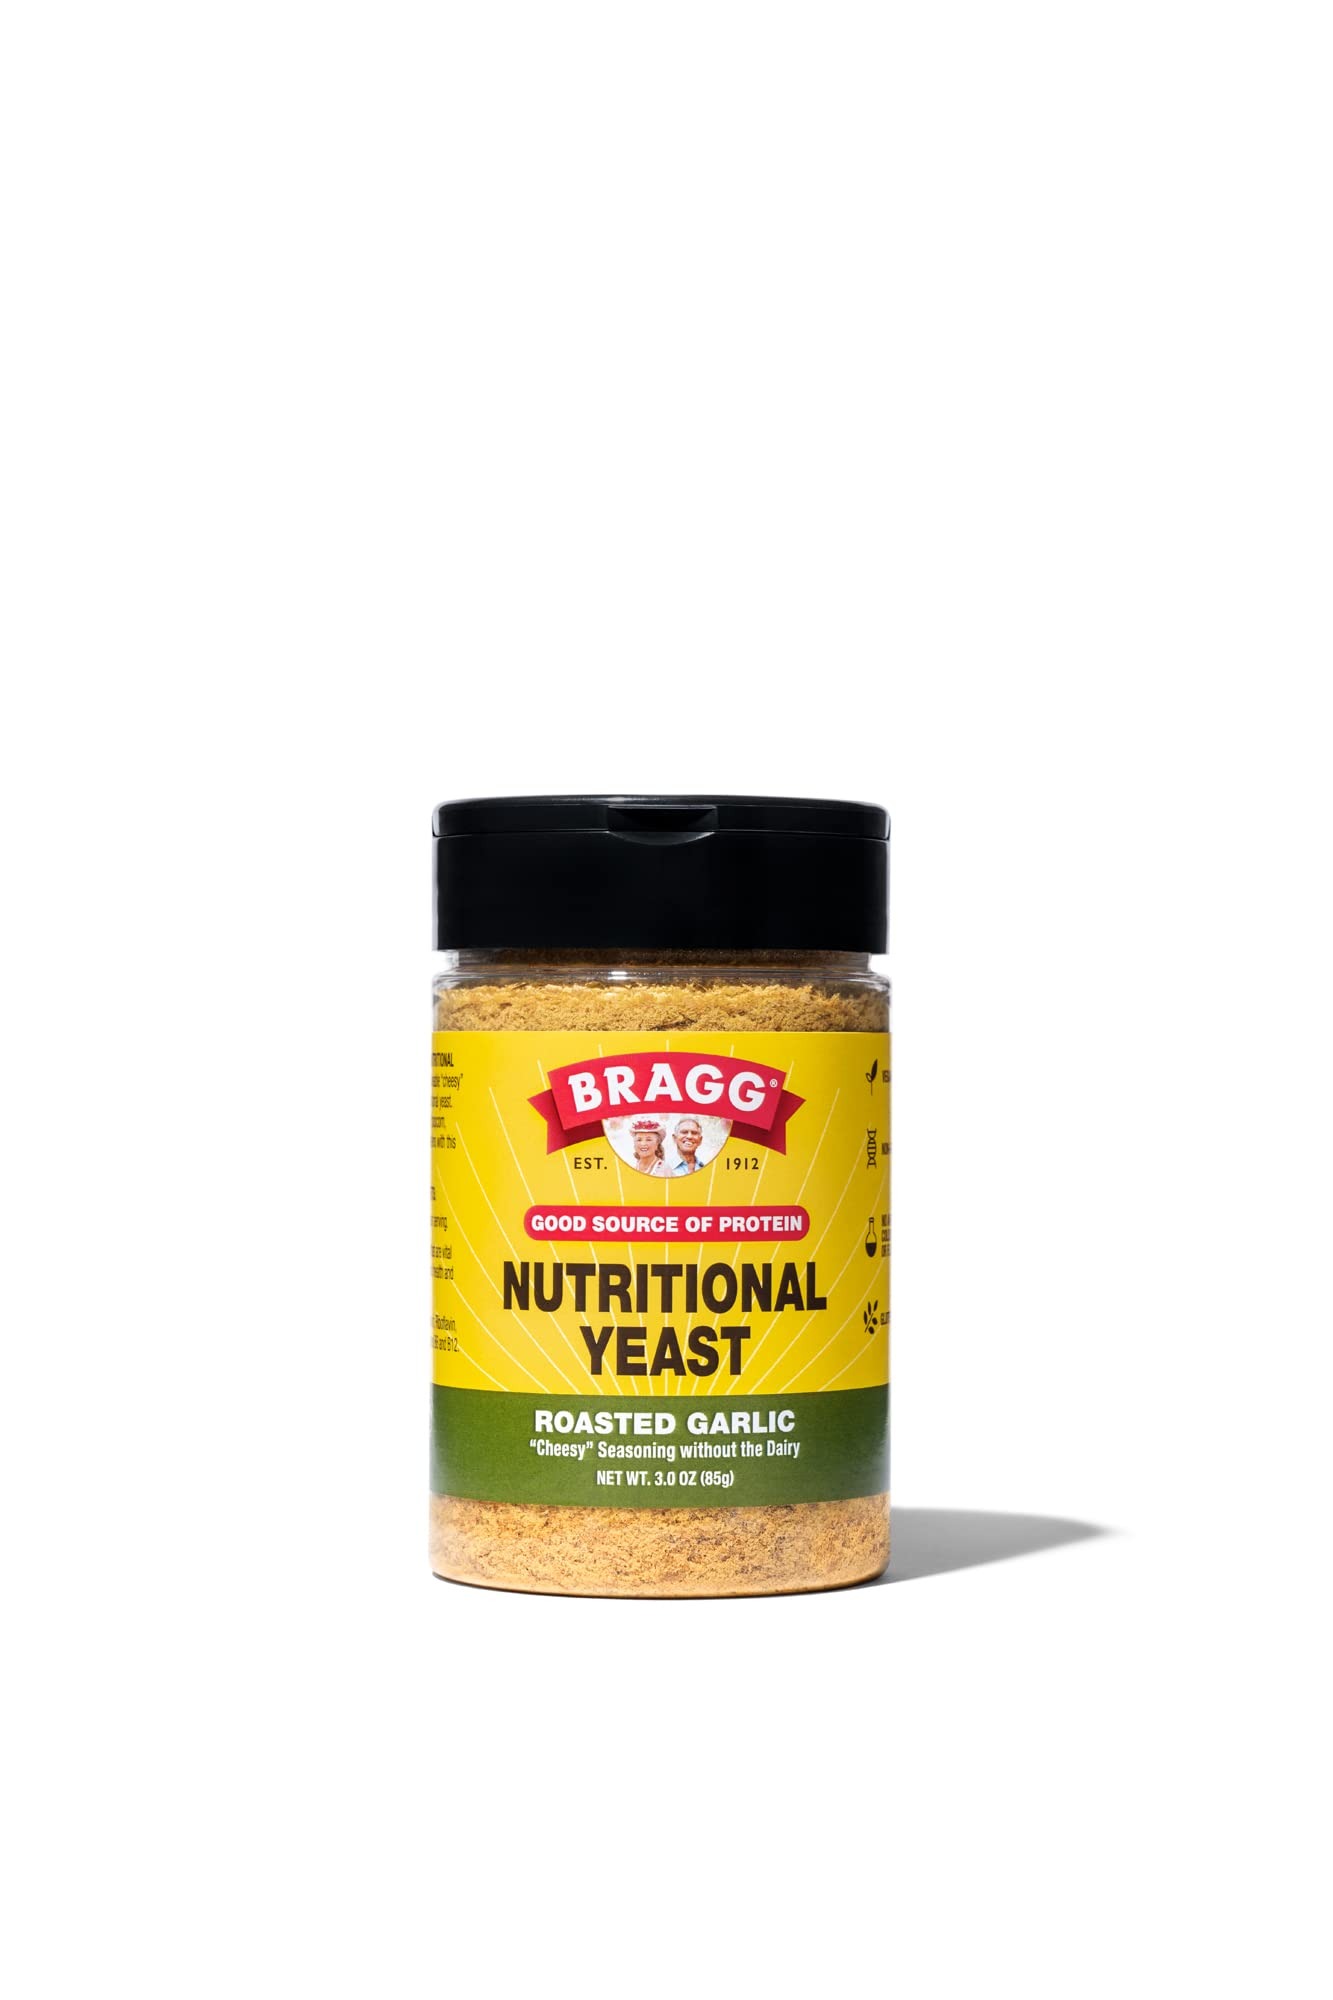
Item Name: Bragg Nutritional Yeast Roasted Garlic Seasoning - 3 oz - Dairy-Free Parmesan Cheese Substitute - Perfect for Salads, Pastas, Popcorn, and More
Bullet Point 1: BRAGG NUTRITIONAL YEAST SEASONING: A vegan, dairy-free, and gluten-free parmesan cheese alternative that makes every dish tastier; Elevated with delicious savory notes of roasted garlic
Bullet Point 2: YOUR VEGAN CHEESE ALTERNATIVE: Use this versatile seasoning to shake up your dips, spreads, salads, vegetables, potatoes, pasta, popcorn, and more
Bullet Point 3: VITAMINS AND PROTEIN: Excellent source of six B vitamins for body metabolism, skin health, and brain health; A good source of complete protein with 5g per serving
Bullet Point 4: LOW-SODIUM SEASONING: A low-sodium option that enhances your meals without compromising your diet
Bullet Point 5: THE BRAGG DIFFERENCE: Vegan, Dairy-free, Gluten-free, and Keto- and Paleo-friendly; No artificial colors or flavors added
Product Description: Bragg Nutritional Yeast is a vegan and gluten-free parmesan cheese alternative that makes every dish not only tastier, but a good source of complete protein (with 5g per serving) and excellent source of six B Vitamins. Perfect for adding delicious, savory flavor to dips, spreads, salads, vegetables, potatoes, and pasta, this dairy-free seasoning is a versatile addition to any pantry. Crafted with the Bragg difference, this product is made from carefully selected ingredients to bring you a natural, satisfying taste that everyone can enjoy. Whether you're cooking for yourself, family, or friends, Bragg Roasted Garlic Nutritional Yeast Seasoning is a great way to make any meal special.
Value: 3.0
Unit: Ounce

Price: 10.695